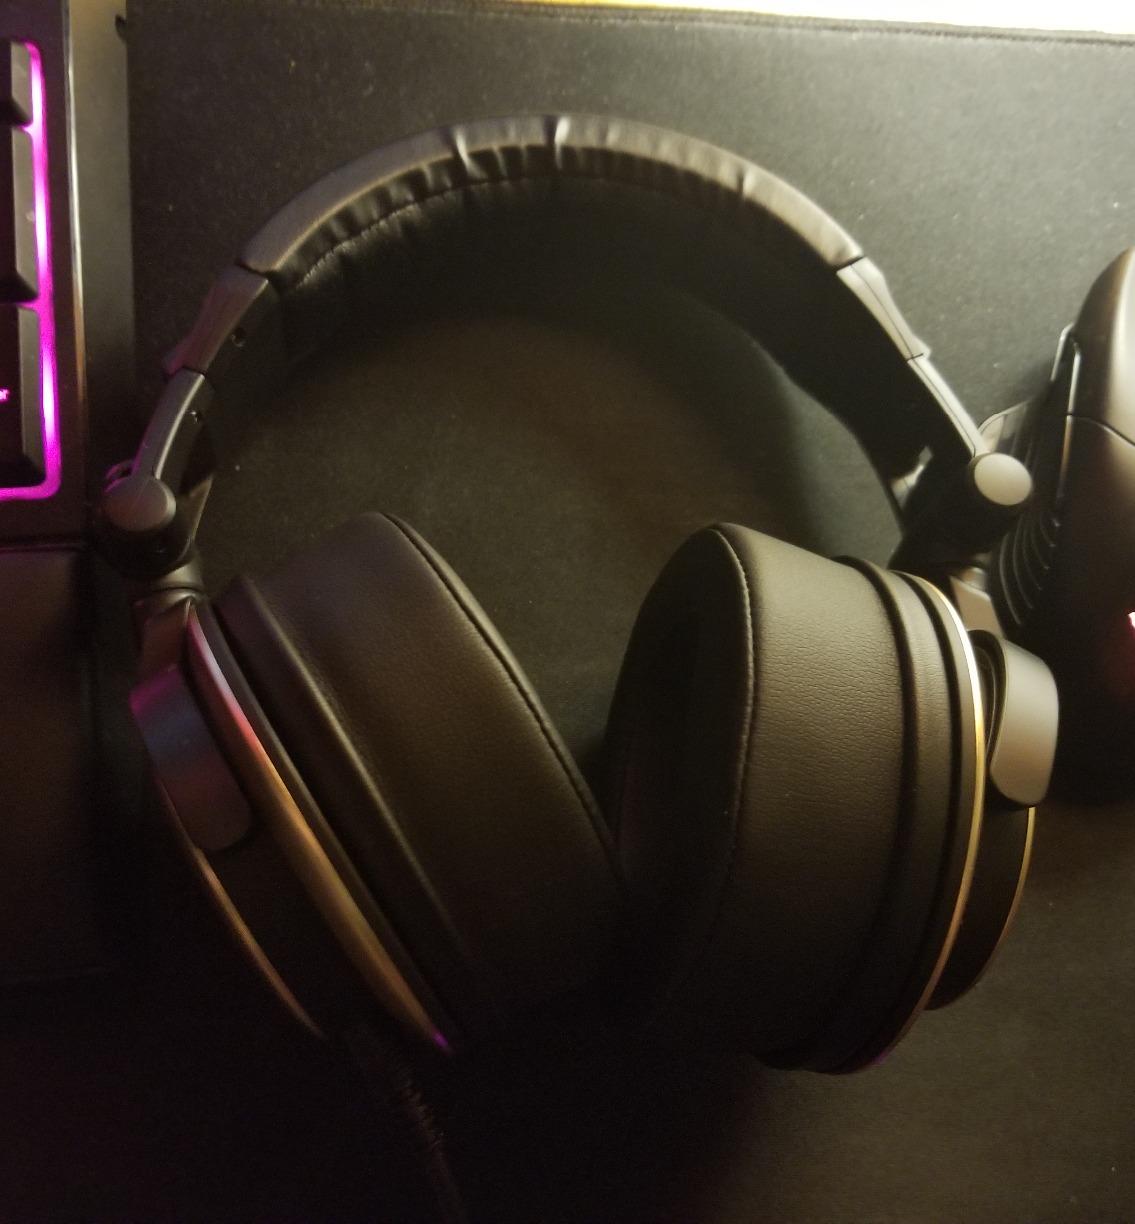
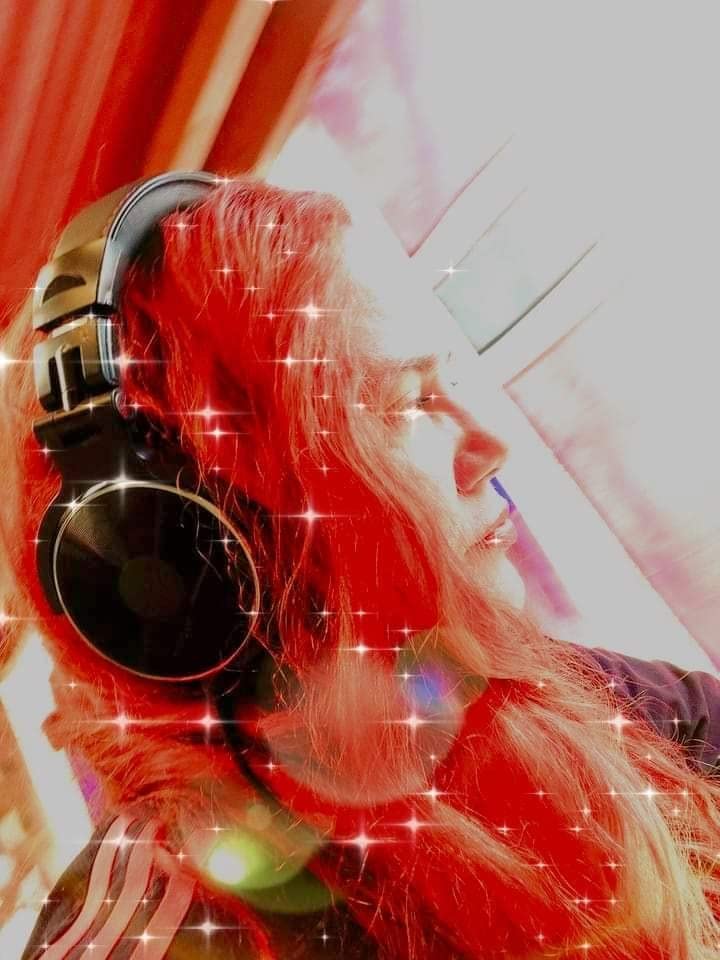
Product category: headphones
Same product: no